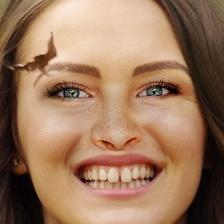
Label: faces